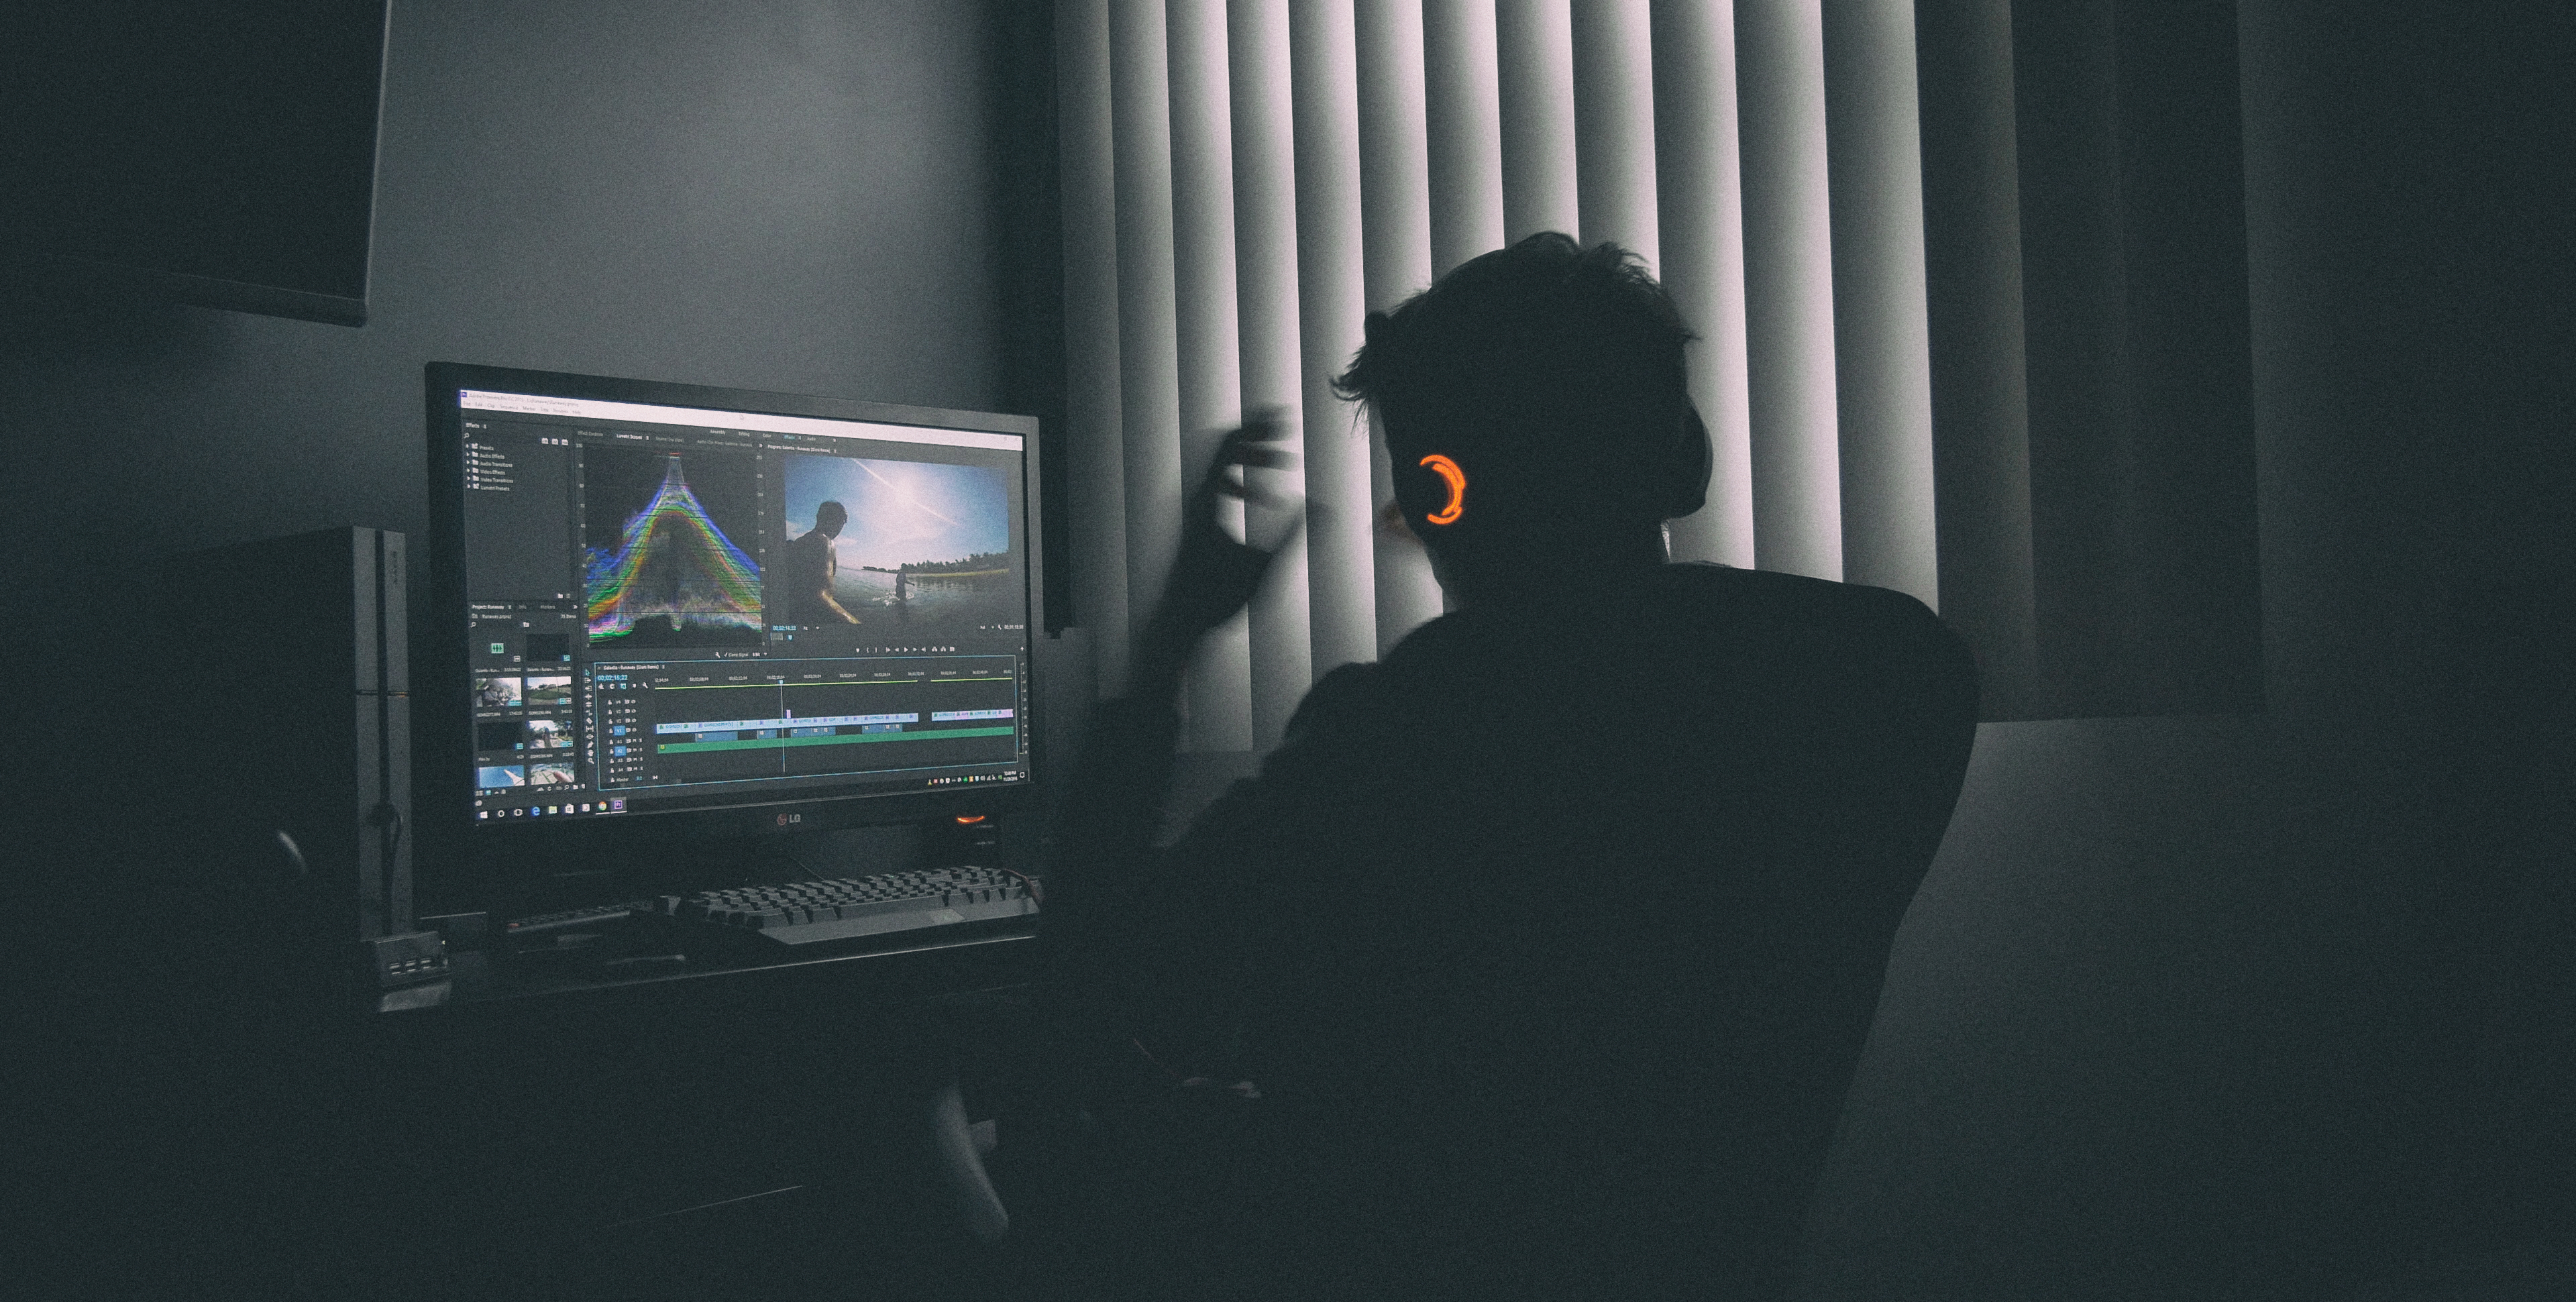
computer, person, technology, darkness, black, monochrome, adobe, image, screenshot, computer wallpaper, premiere pro